Yaroslav Halan

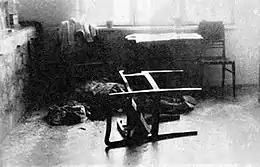
Halan's body after the murder on 24 October 1949.

Halan was assassinated on 24 October 1949 in his home office, which was situated at Hvadiyska street in Lviv. He received eleven blows to the head with an axe. His blood spilled on the manuscript of his new article, "Greatness of the Liberated Human", which celebrated the tenth anniversary of the Soviet annexation of western Ukraine.